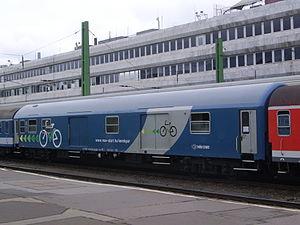
Le fourgon à bagages est un véhicule d’accompagnement des trains de voyageurs permettant l’acheminement des bagages des passagers ou de la messageries jusqu’à la gare de destination.